King George V Dock, London

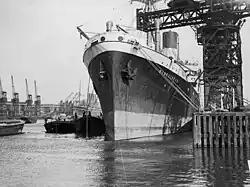
The Blue Funnel Line cargo liner in King George V Dock around 1940

King George V Dock, in the London Borough of Newham, is one of three docks in the Royal Docks of east London, now part of the redeveloped Docklands.